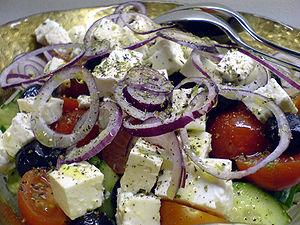
Salade grecque
Une salade composée ou salade mixte est une recette de cuisine à base de mélange de salade et de composition de divers ingrédients. Variante des assiettes composées, il en existe une multitude de recettes de toutes les cuisines du monde.
La cuisine grecque est une cuisine de type régime méditerranéen. Elle présente des caractéristiques communes aux cuisines italienne, balkanique, turque, levantine et chypriote. La diète méditerranéenne, dont elle fait partie, est reconnue par l'Unesco depuis 2010 comme patrimoine culturel immatériel de l'humanité.